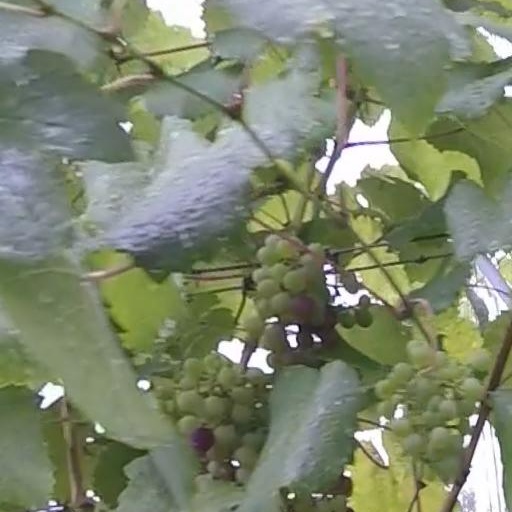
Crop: grape